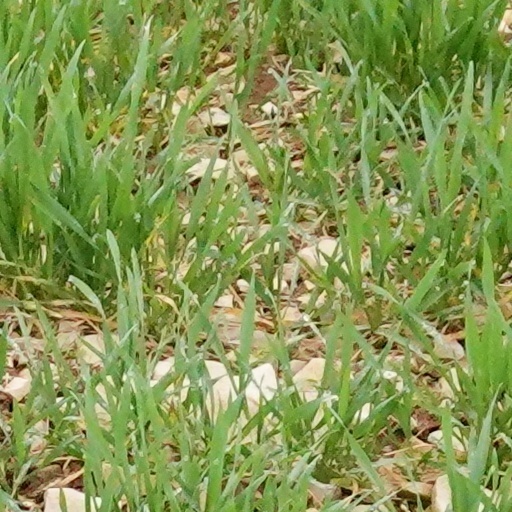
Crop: wheat